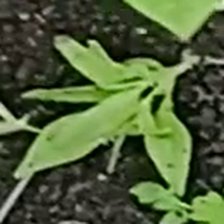
Weed species: Moti_dudhi(Euphorbia_geneculata_L)